Inchcolm

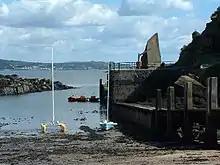
Inchcolm Harbour

The west end of the island is home to a large colony of seagulls and fulmars. They nest extensively on the island between April and August.